Big Thunder Mountain Railroad

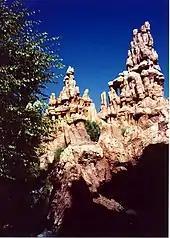
Inspired by real-life Bryce Canyon, the Hoodoos of Big Thunder in Disneyland as seen from the Big Thunder Trail that passes behind the ride.

Although the details of the backstory vary from park to park, all follow the same general story arc. Sometime in the late 1800s, gold was discovered on Big Thunder Mountain in the American Southwest. Overnight, a small mining town became a thriving one (Rainbow Ridge in Disneyland; Tumbleweed in Florida; Thunder Mesa in Disneyland Paris) under the thumb of the greedy mining company owner (Barnabas T. Bullion in the American versions, Henry Ravenswood in Disneyland Paris). Mining was prosperous, and an extensive line of mine trains was set up to transport the ore. Unknown to the settlers, the mountain was a sacred spot to local Native Americans and was cursed.